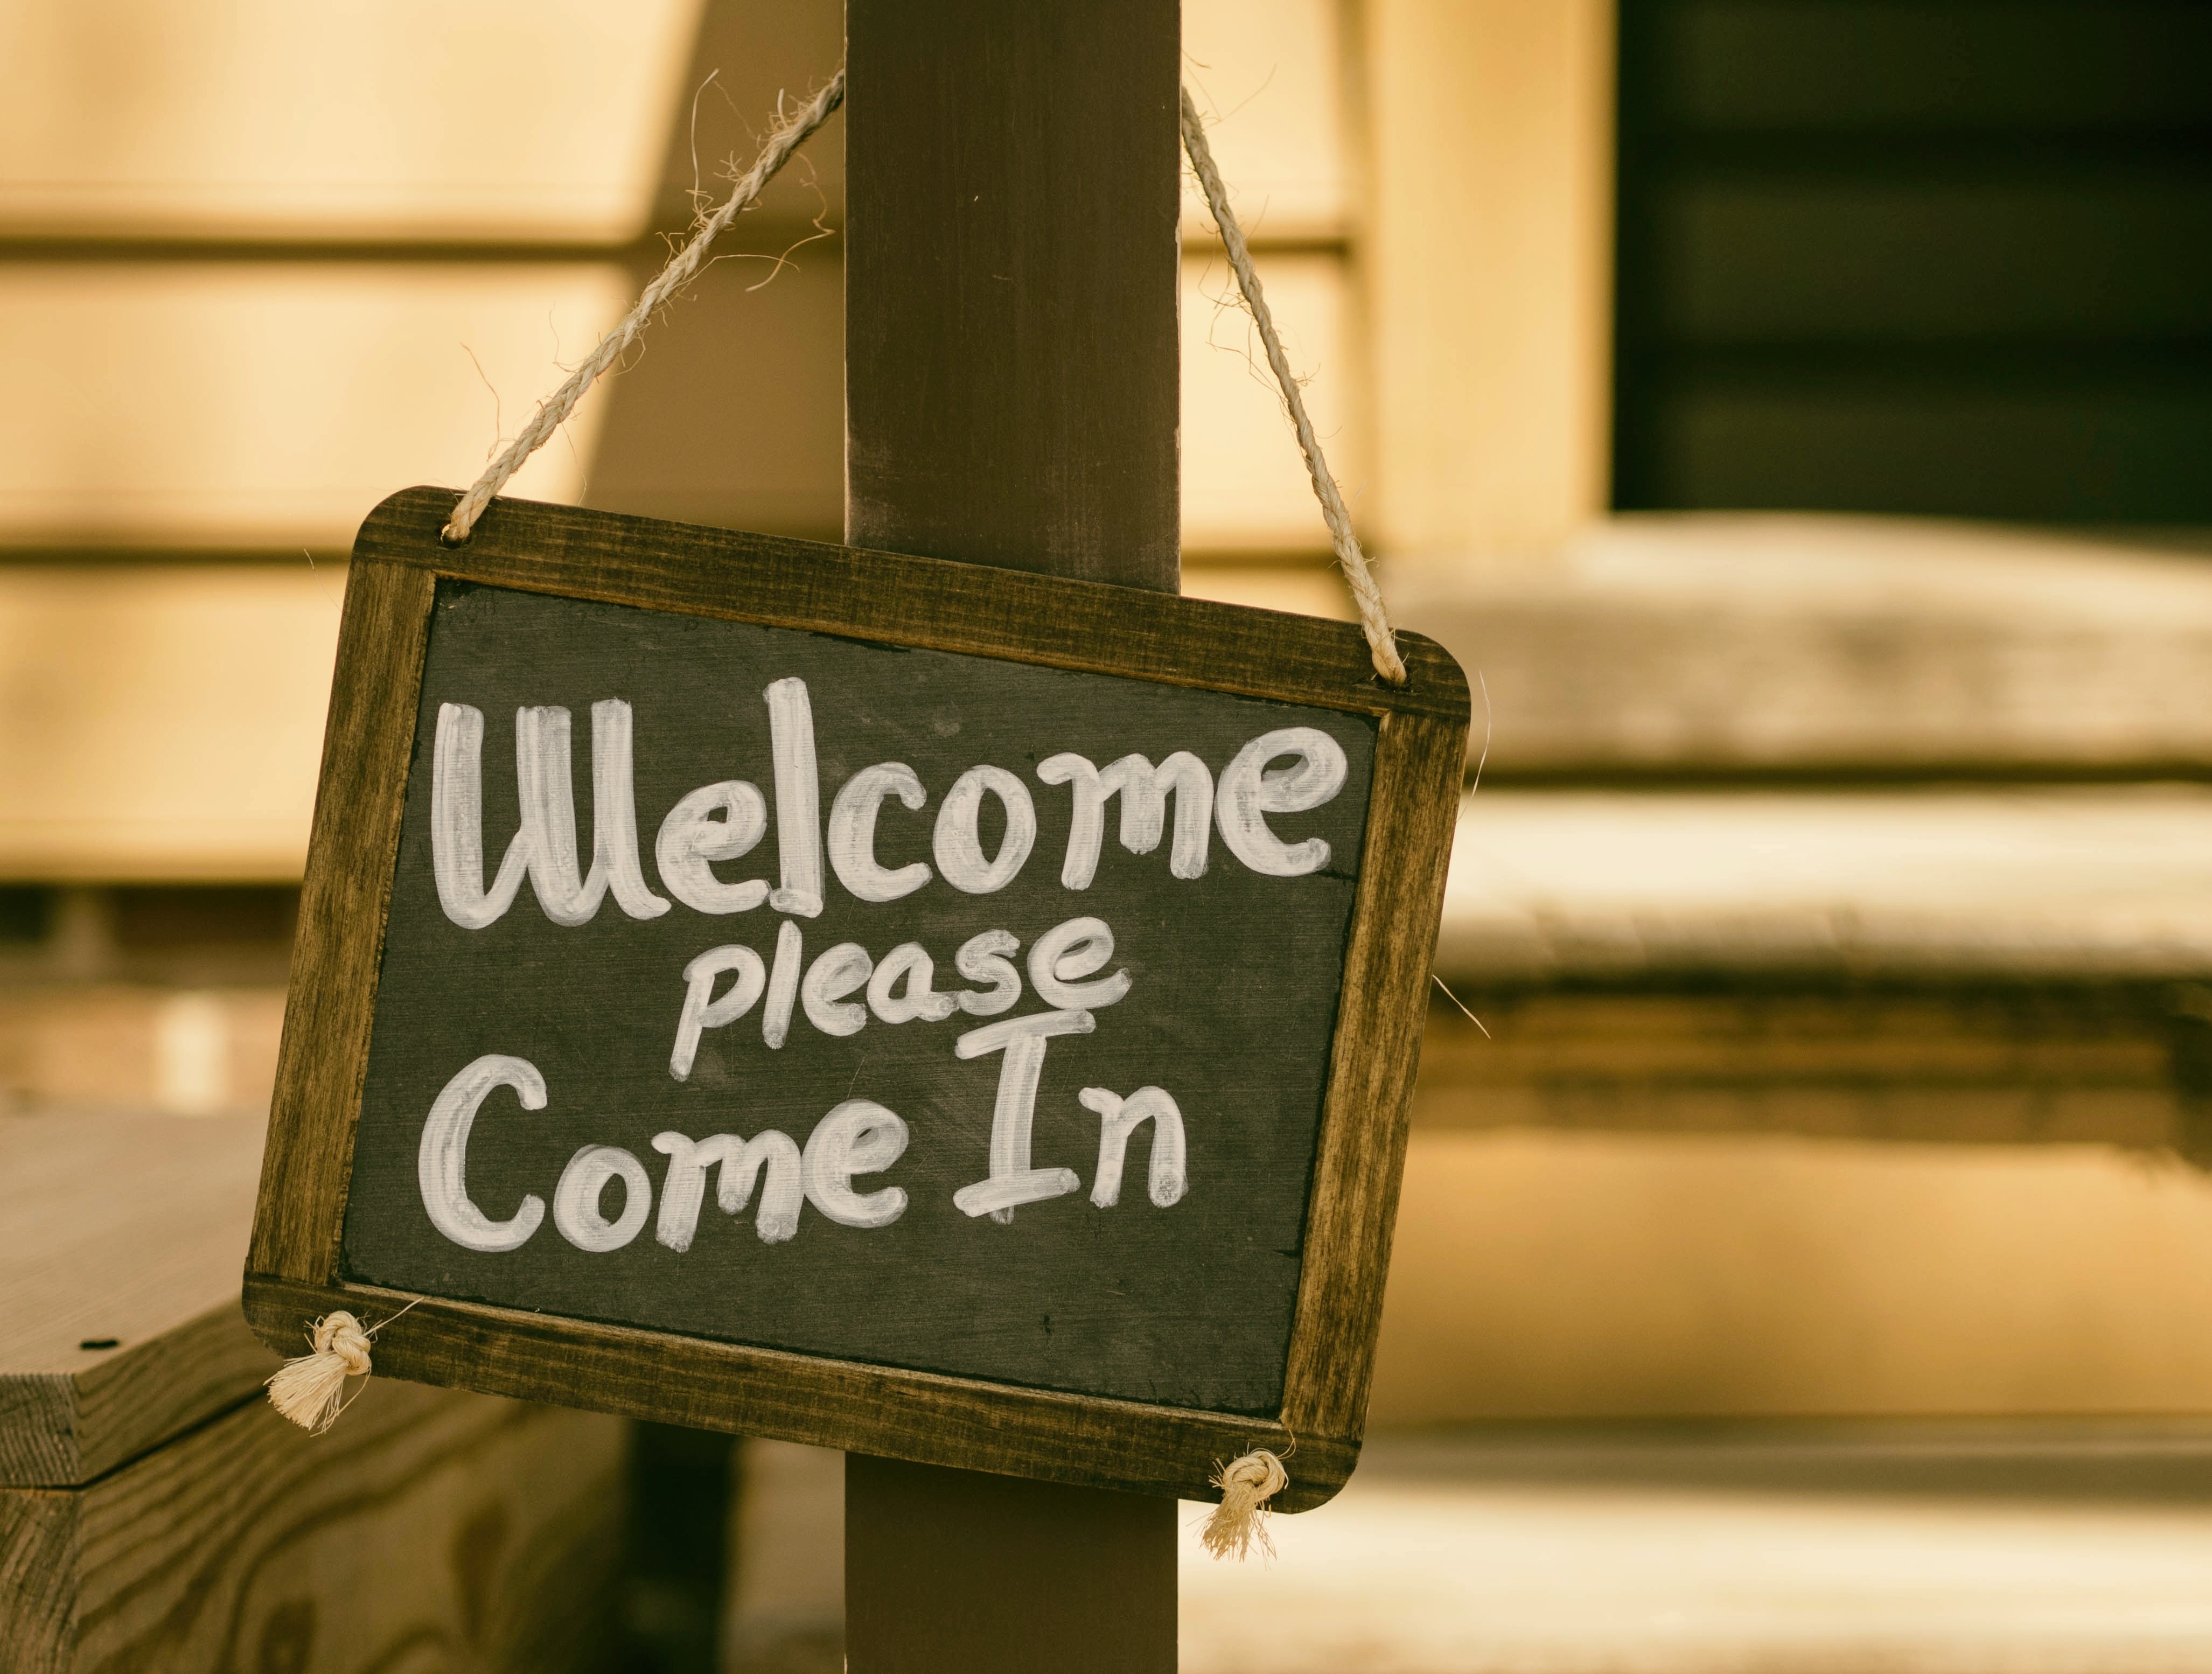
white, sign, green, color, black, yellow, design, shape